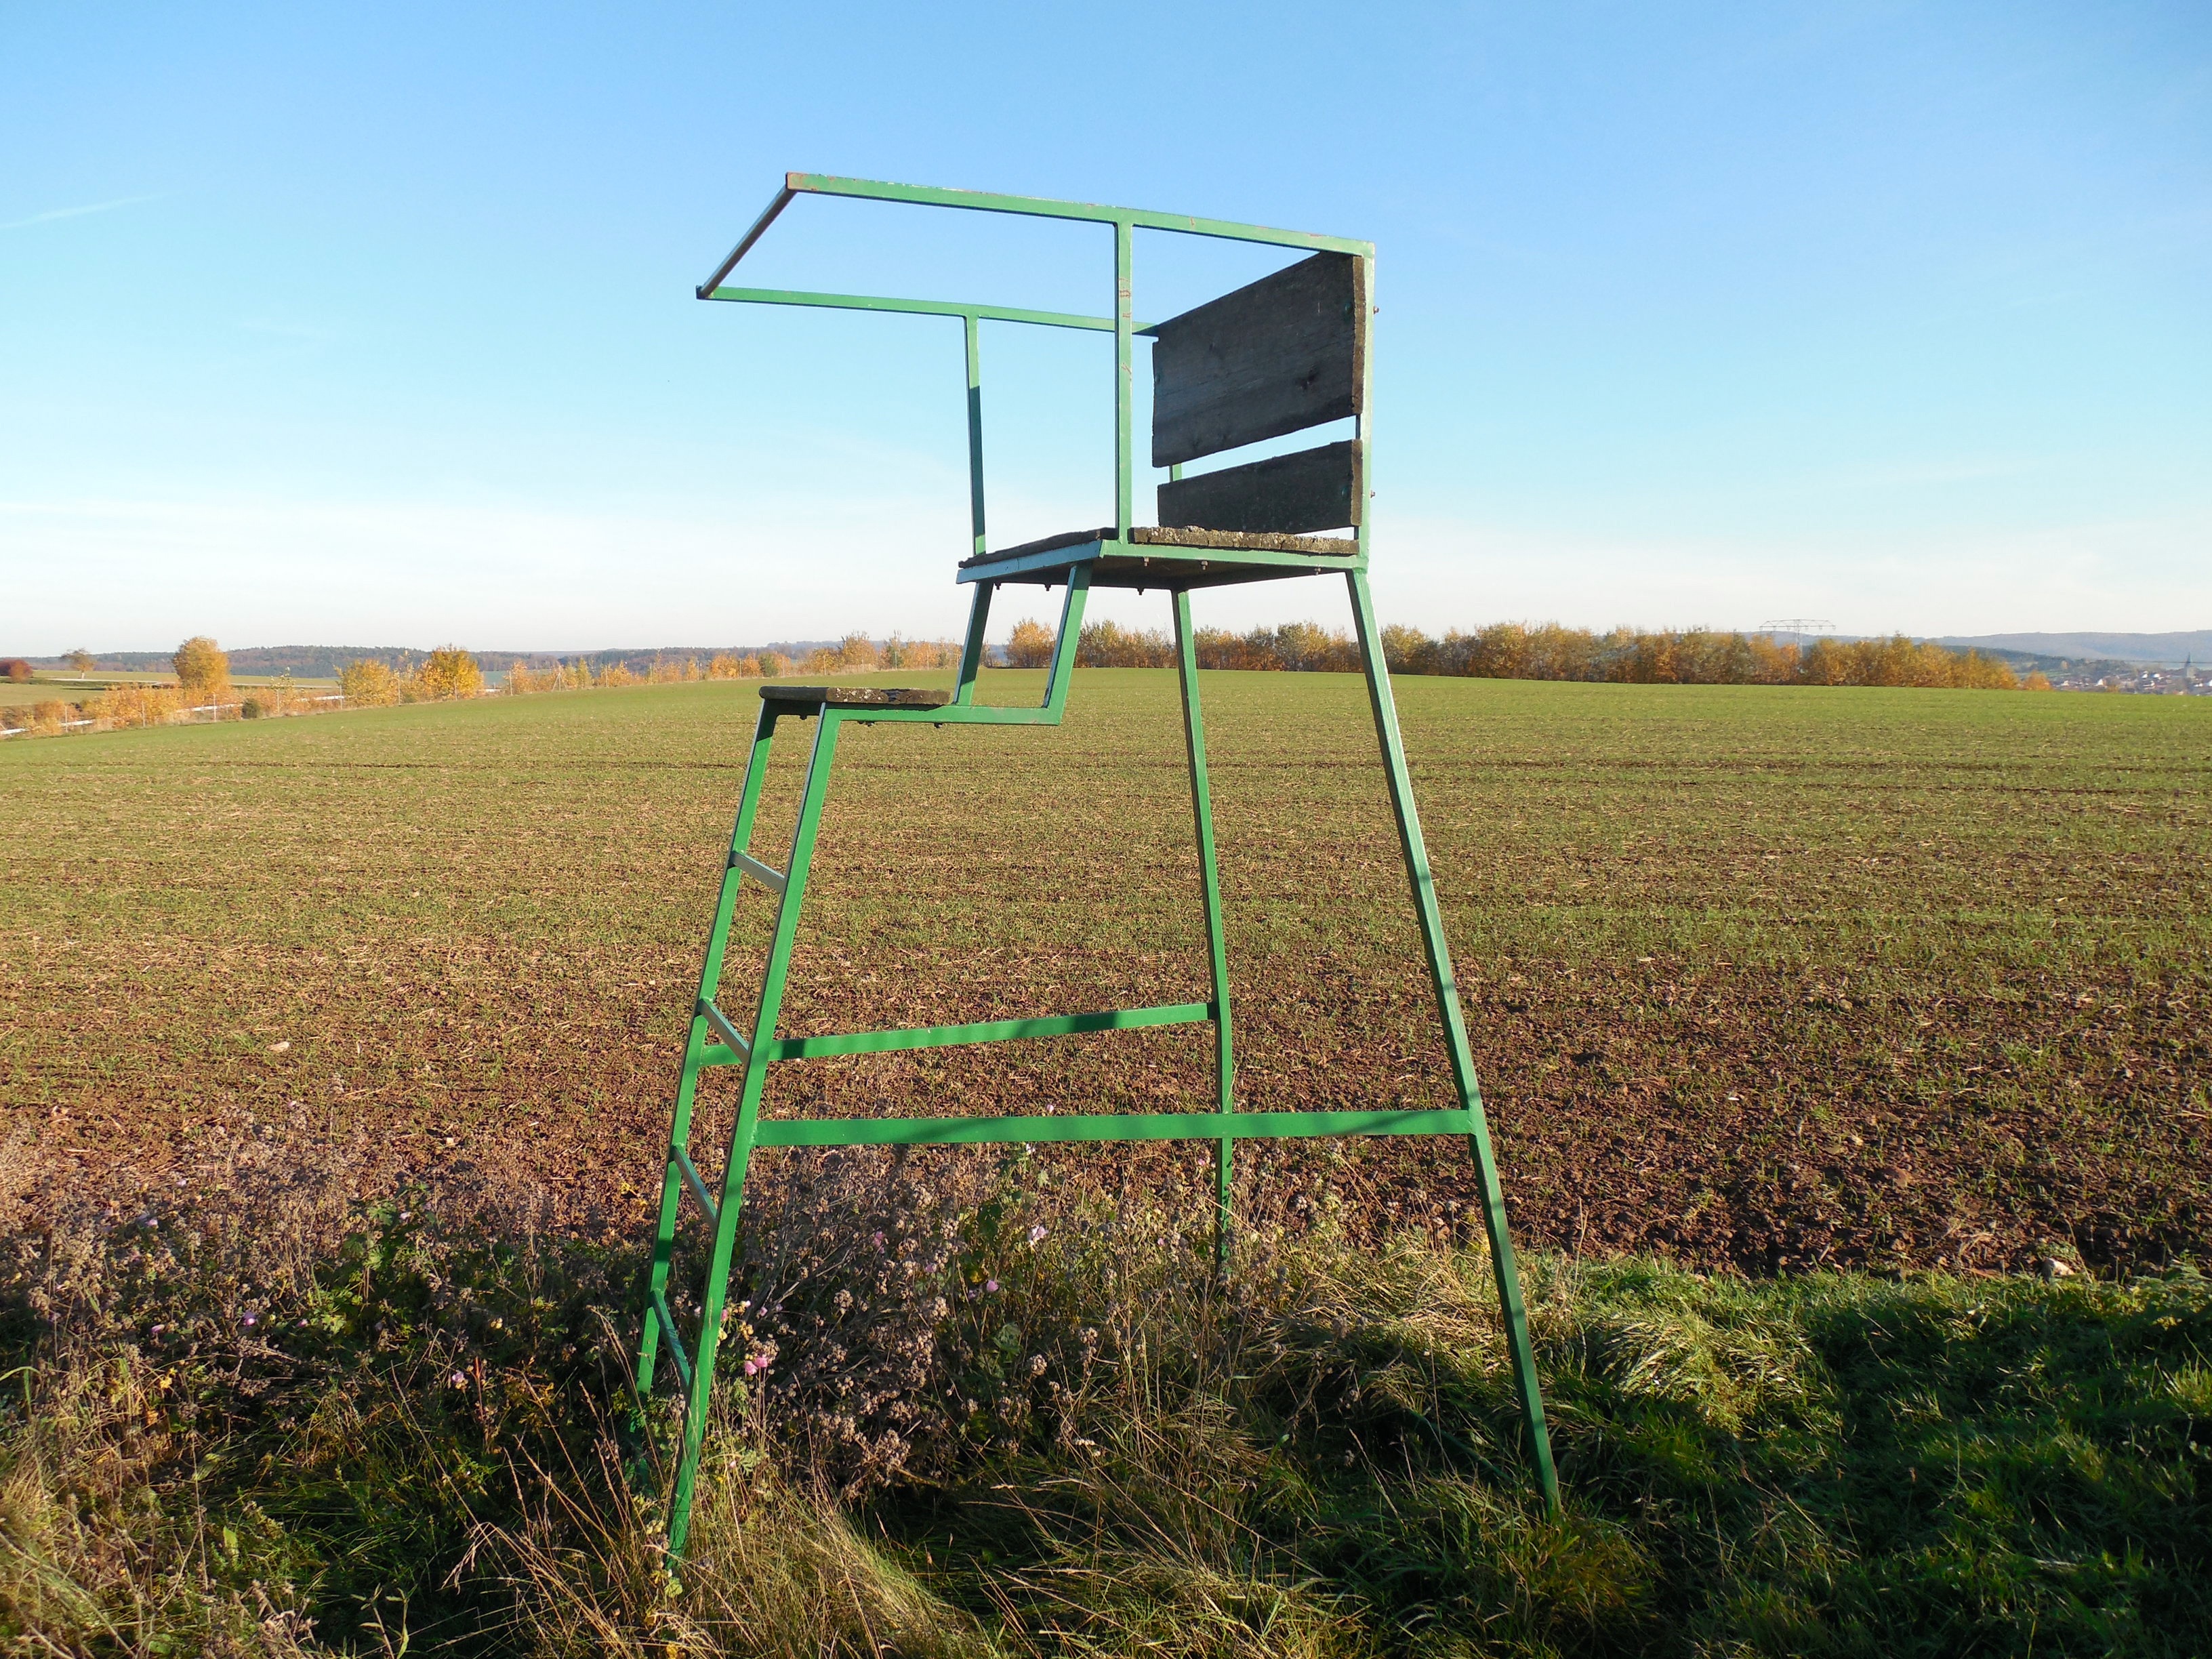
watch, grass, plant, field, farm, meadow, prairie, seat, view, wind, crop, perch, patio, soil, agriculture, grassland, overview, hunting, delight, rural area, hunter was, hunter seat, hunting seat, hunting was, grass family